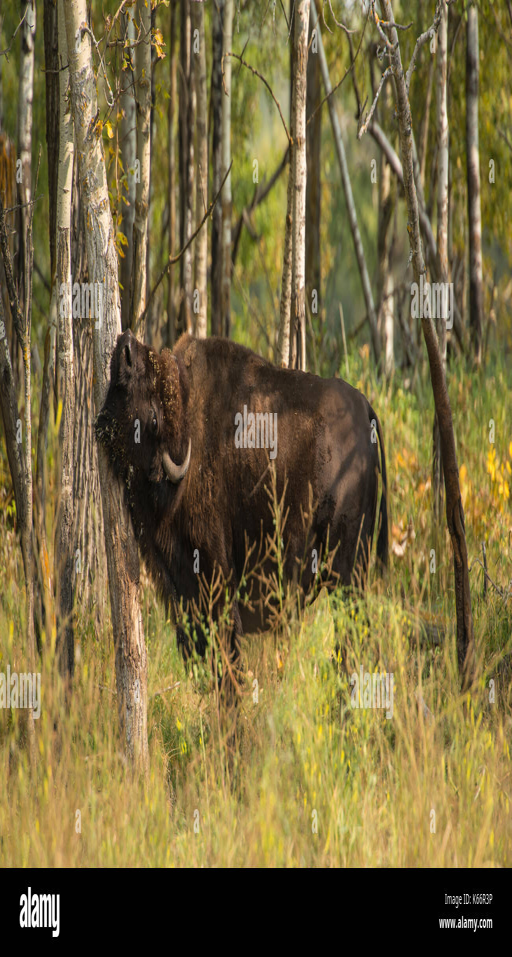
biological species scratching an itch against a tree